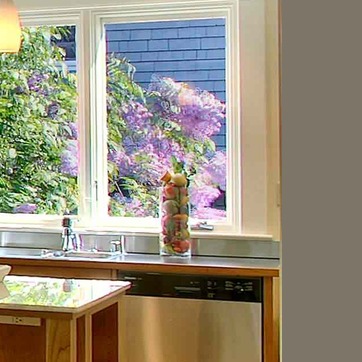
Material: food